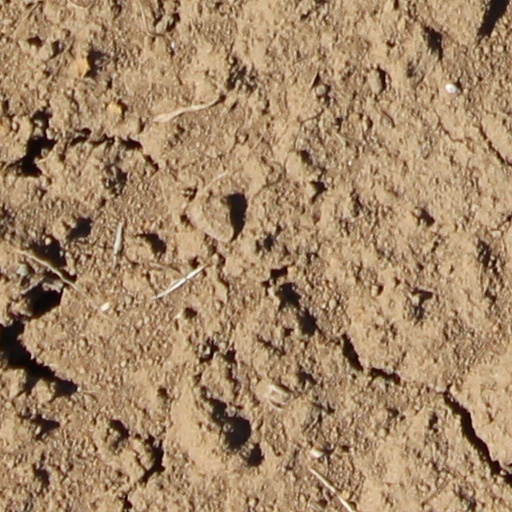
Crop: wheat